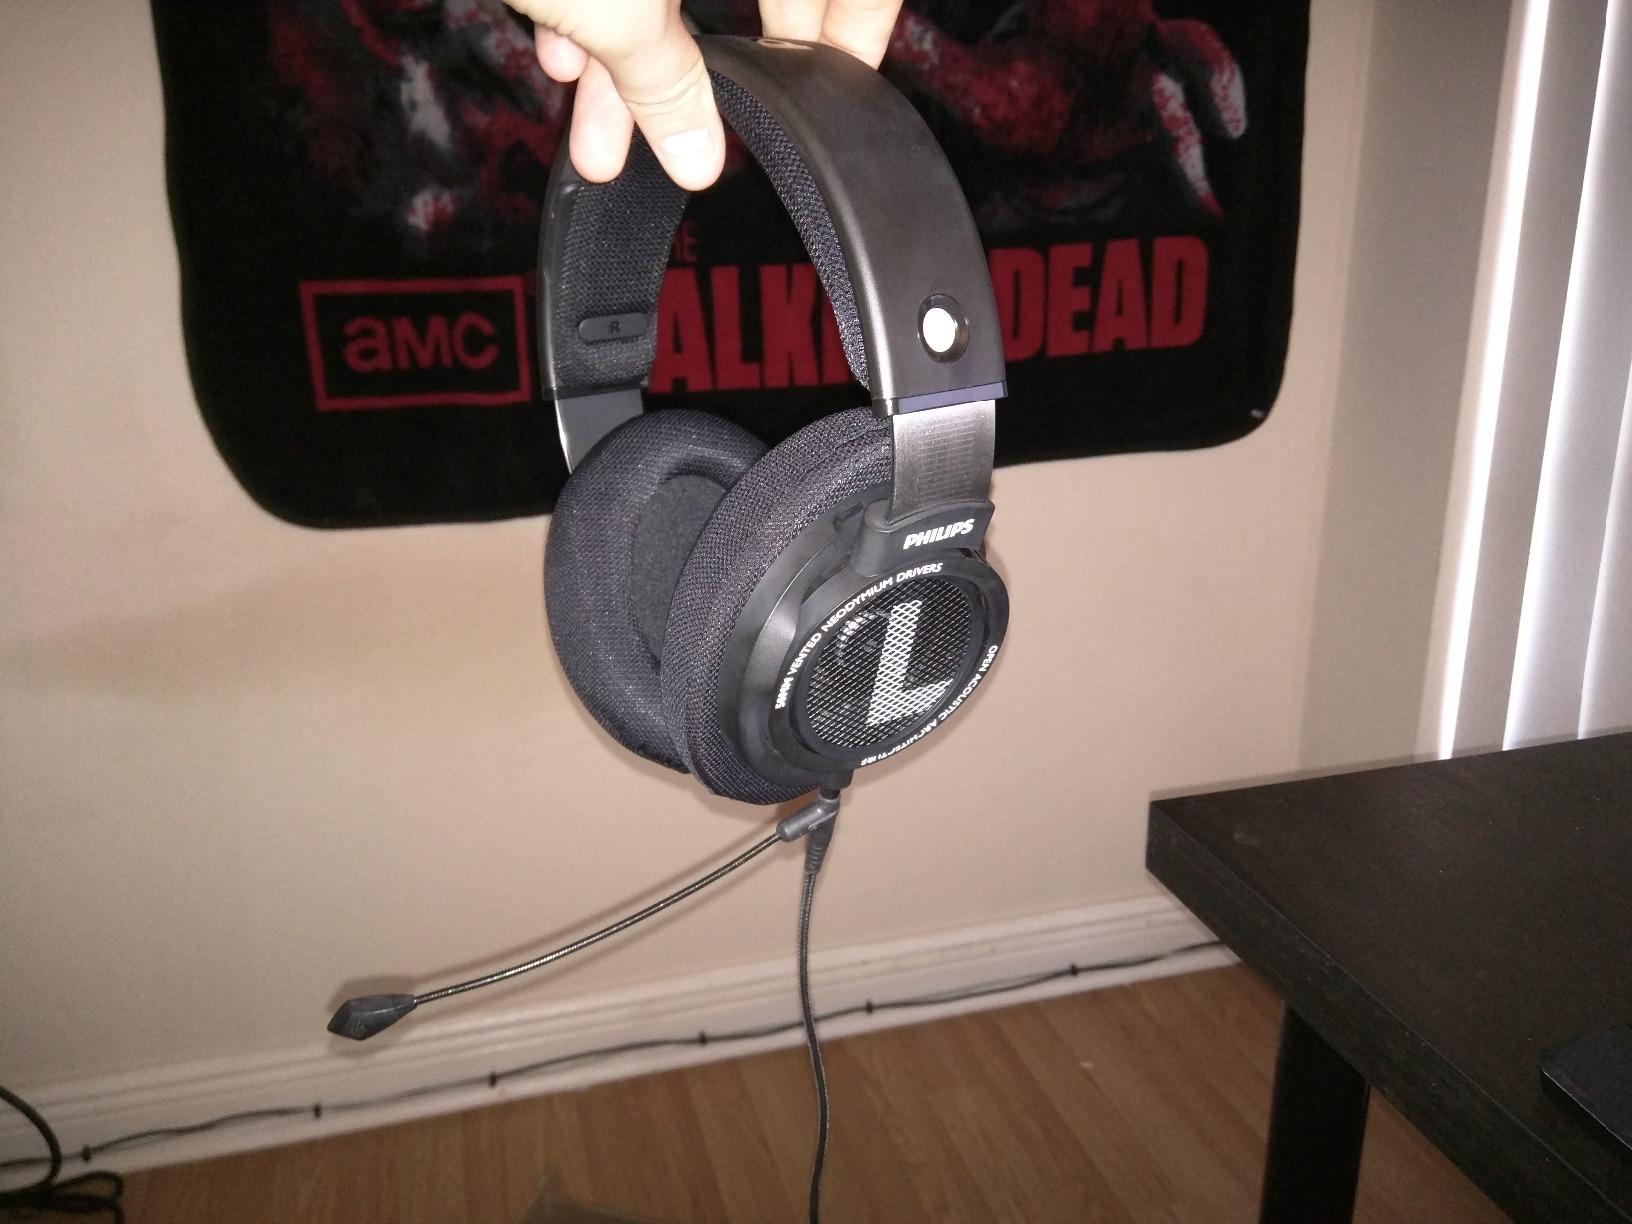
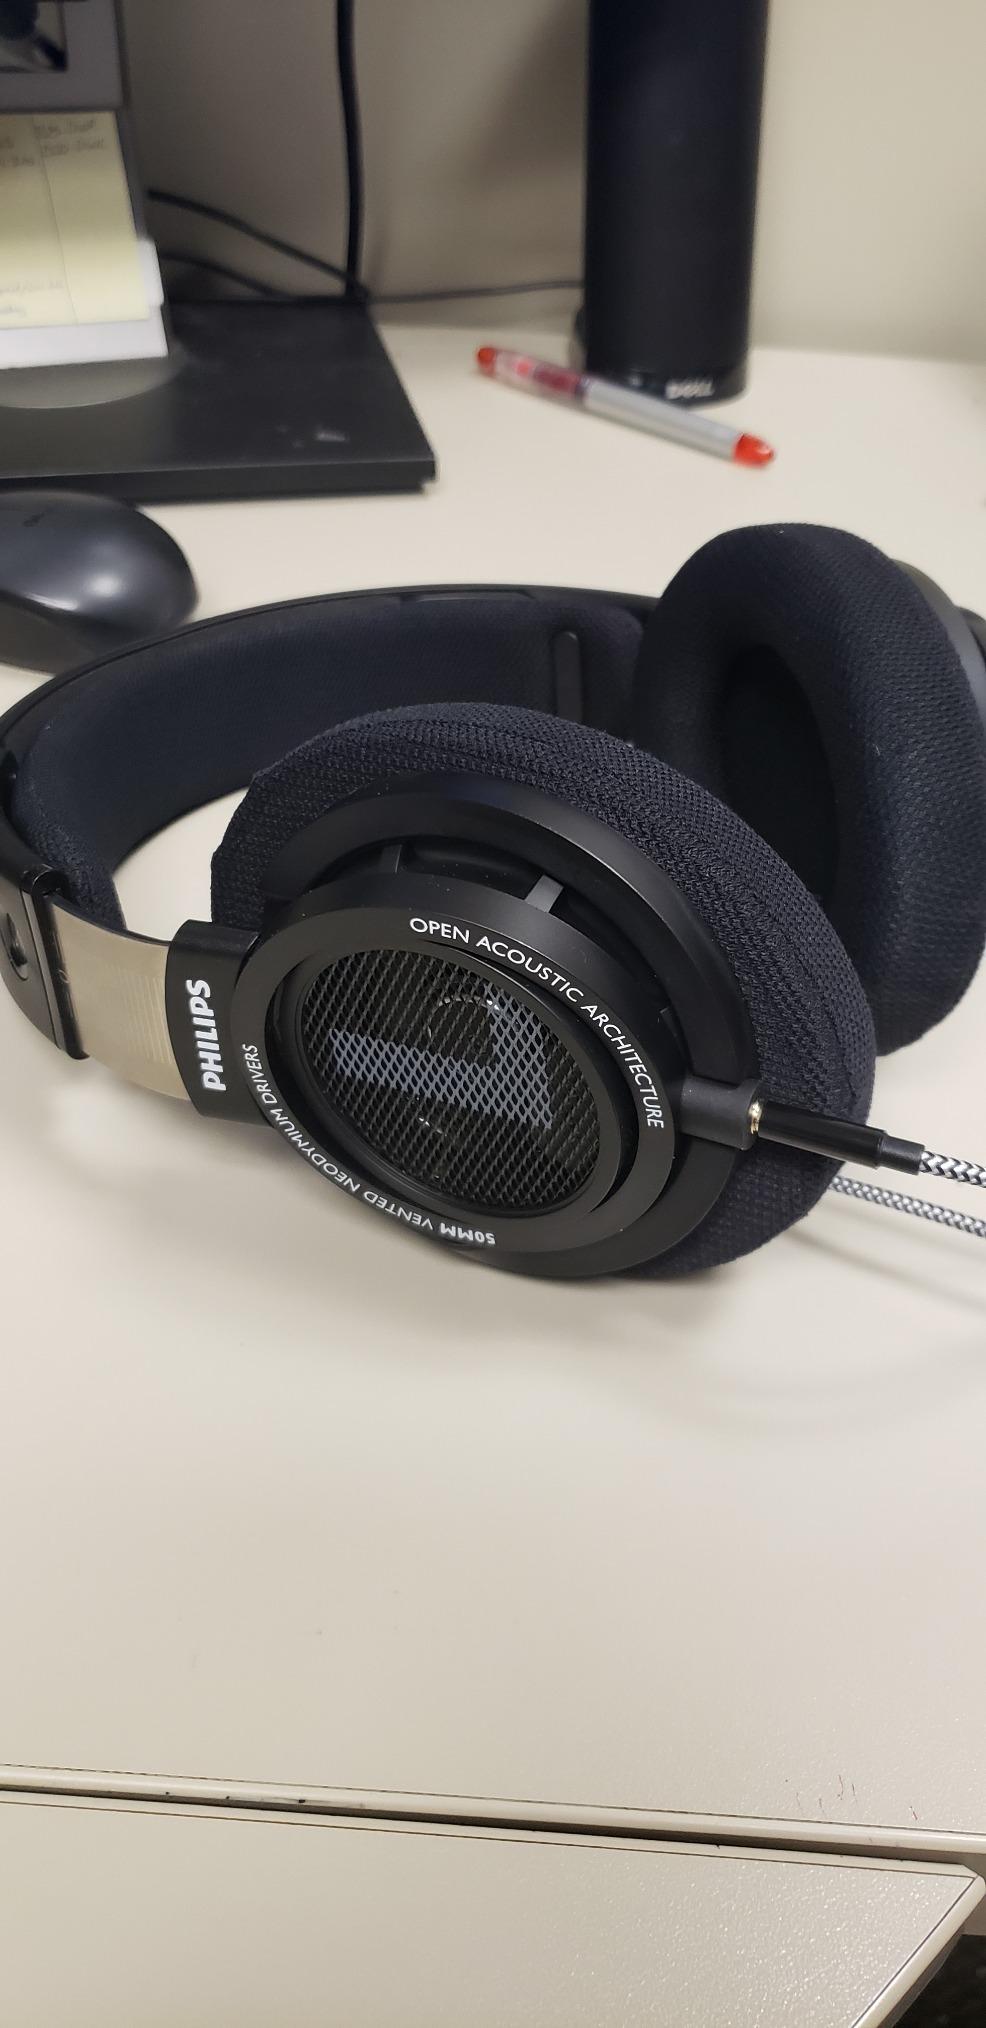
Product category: headphones
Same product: yes